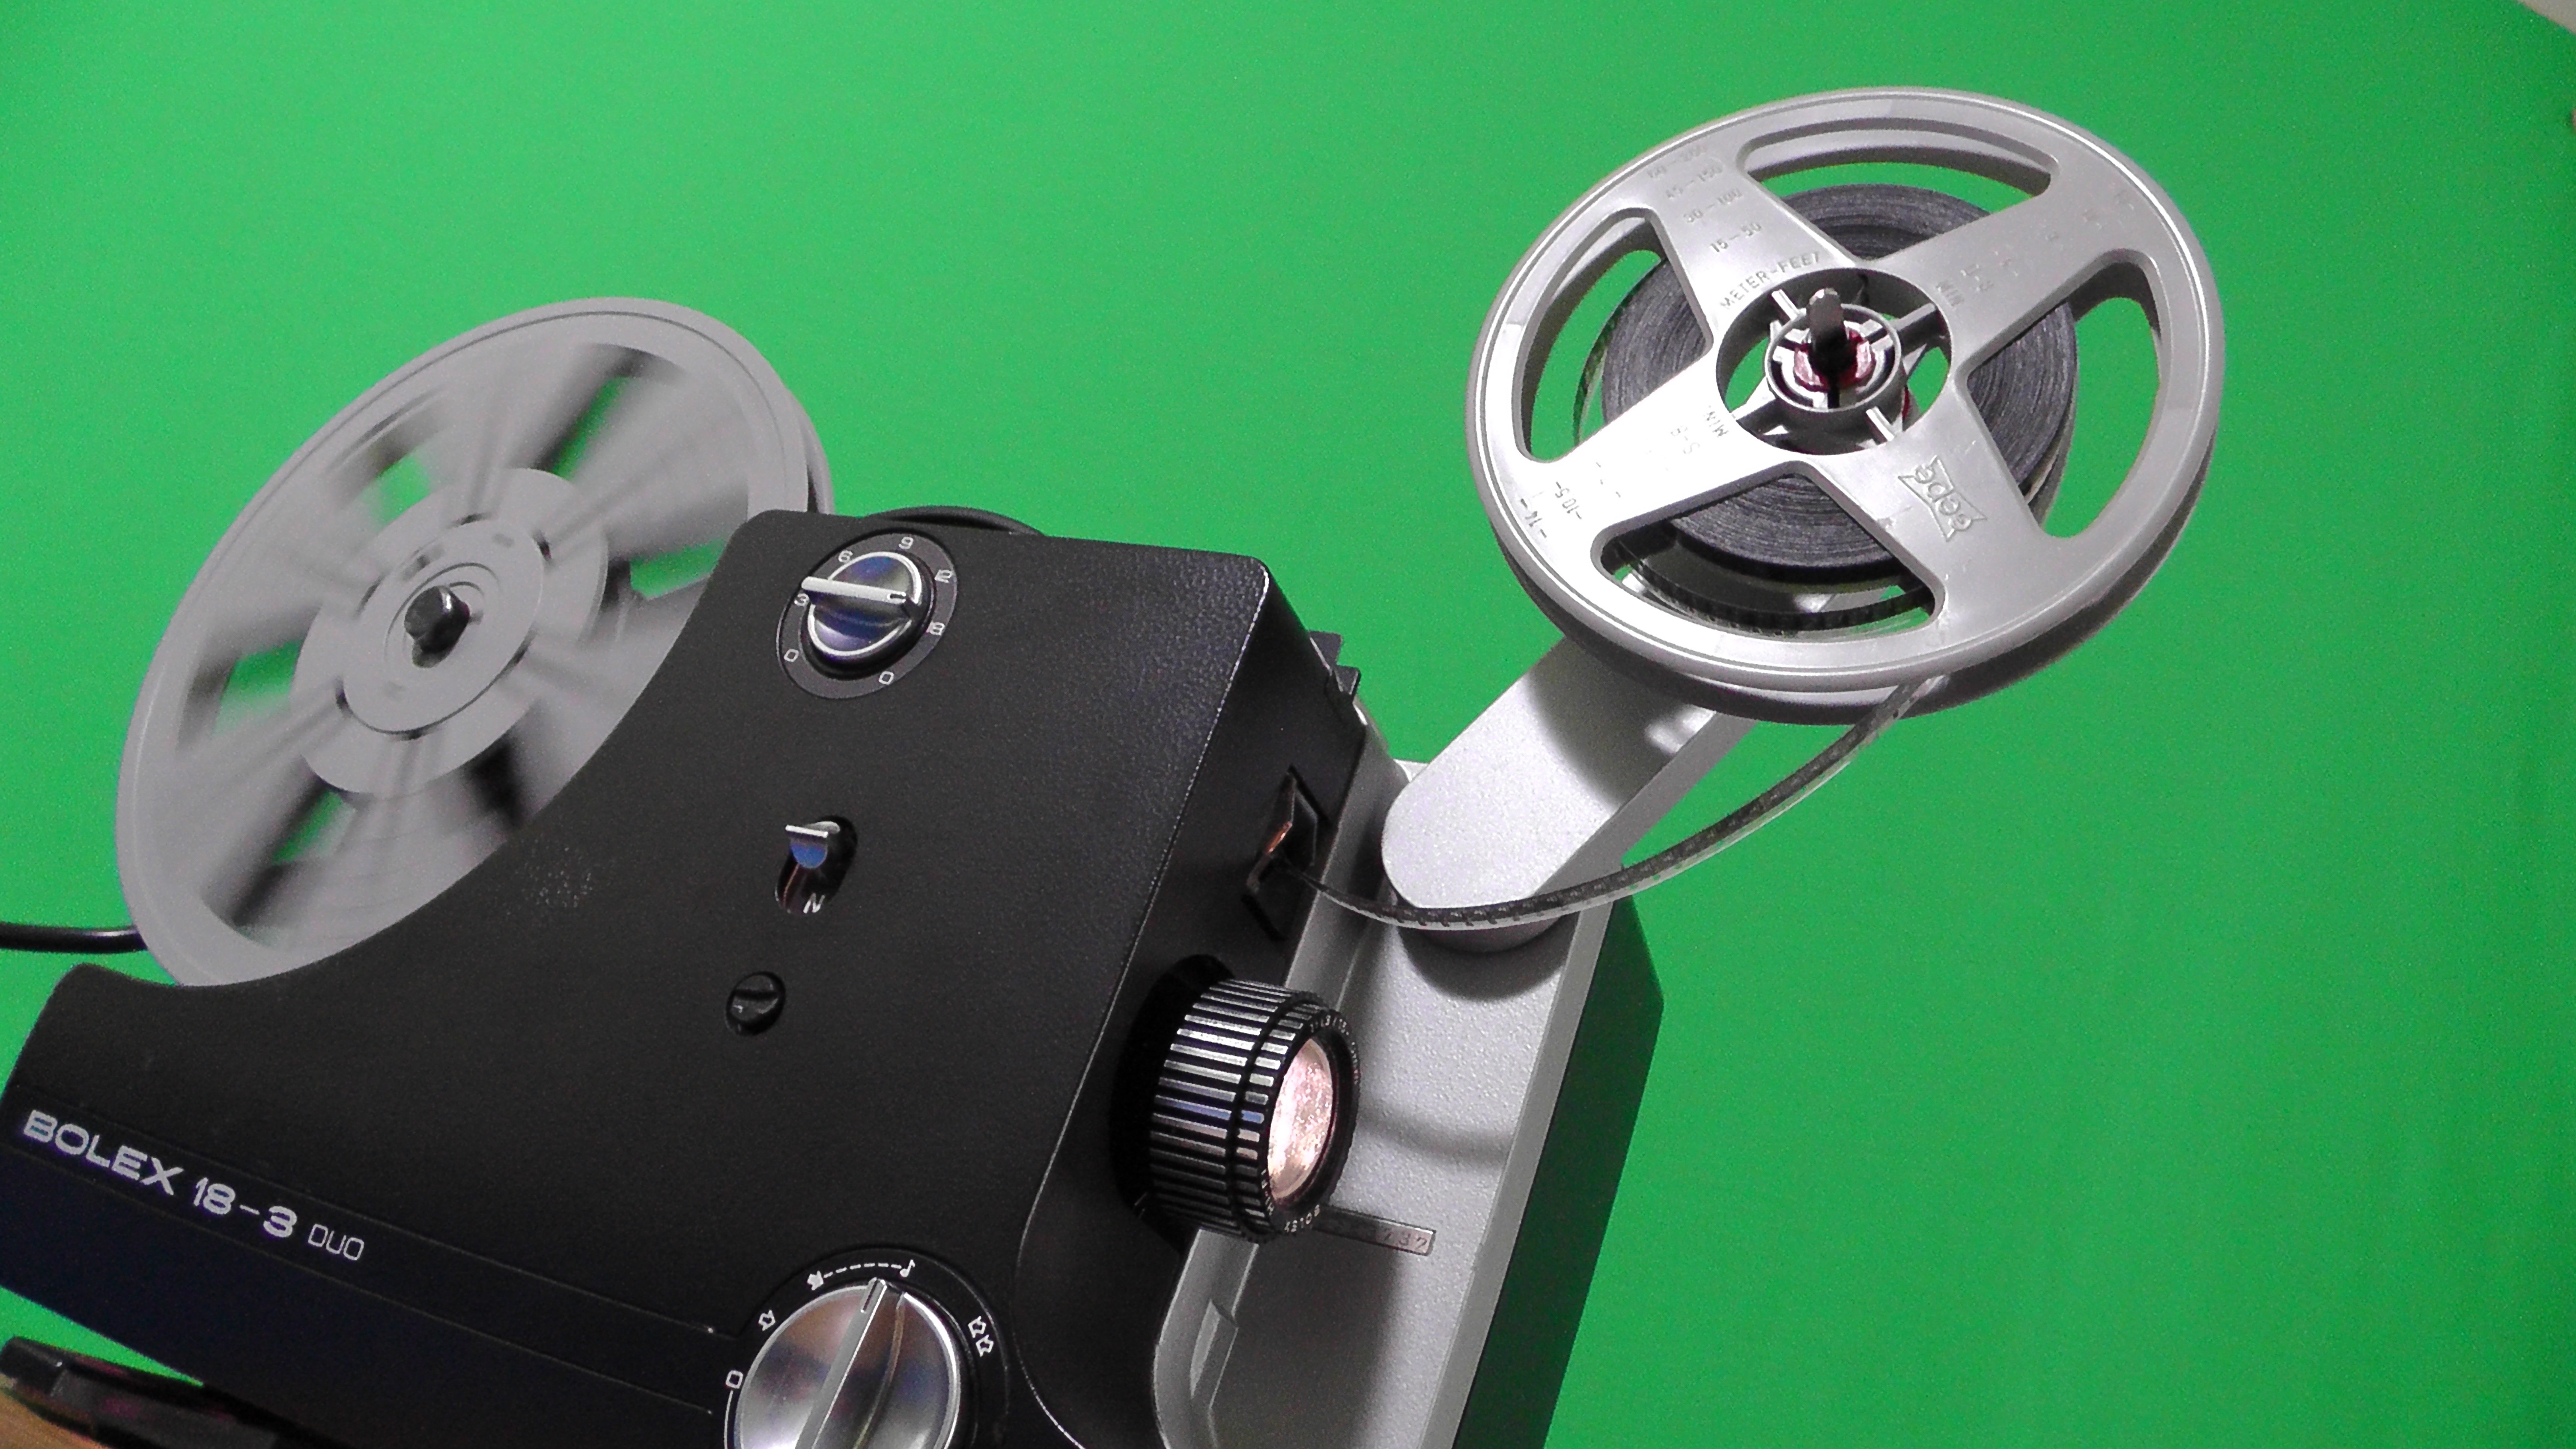
light, technology, wheel, film, green, vehicle, collection, gadget, machine, steering wheel, coil, product, cinema, archive, projector, image, appliances, cast, former, 8mm, canvas, projection, green background, collection movies, home movies, steering part